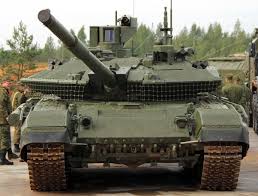
Label: T-90